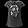
Label: T - shirt / top